Jean-Robert Chouet

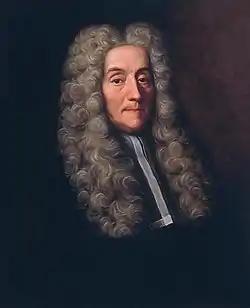
Portrait by Robert Gardelle, ca. 1715. Oil on canvas, from the collection of the "Bibliothèque de Genève".

Jean-Robert Chouet (30 September 1642 – 17 September 1731) was an early modern physicist and political leader in the Republic of Geneva. He is chiefly remembered for introducing Cartesianism to the "Académie de Genève" (now the University of Geneva).